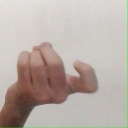
अक्षर: ज